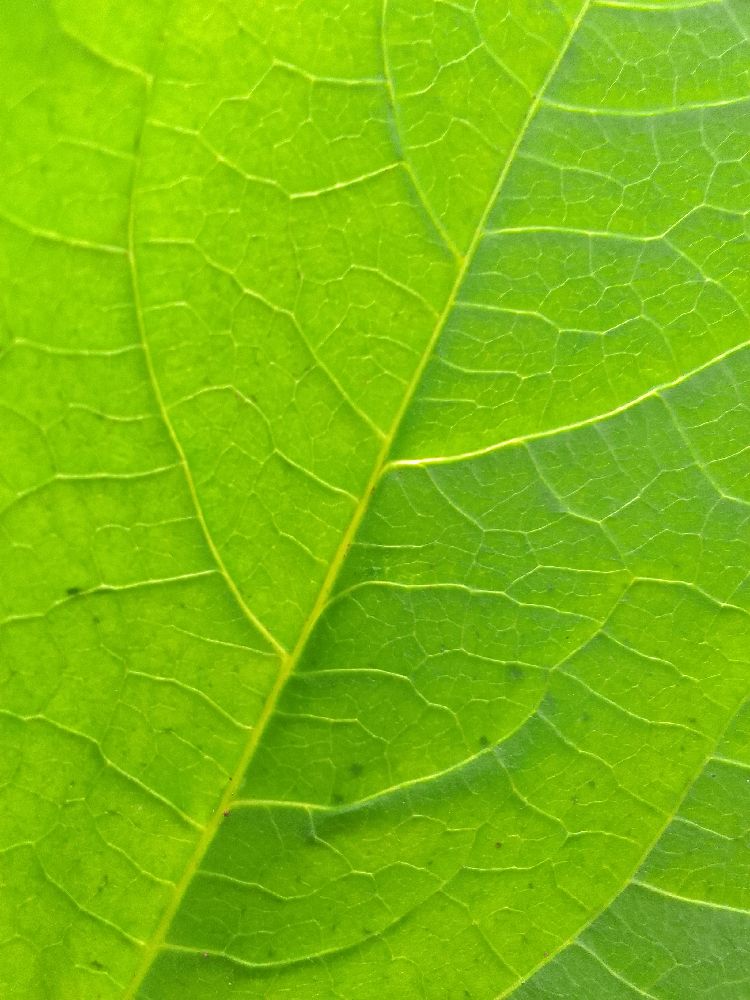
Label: healthy